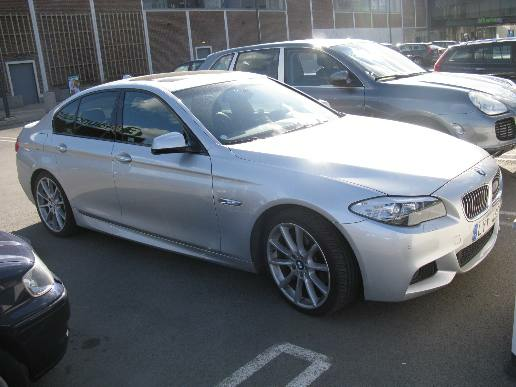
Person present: No